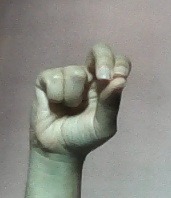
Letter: gaaf